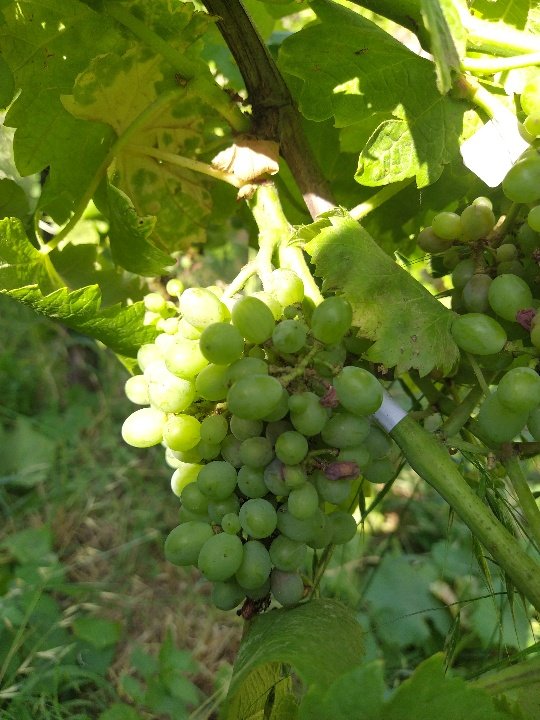
Berries visible: 97
Grape clusters: 2